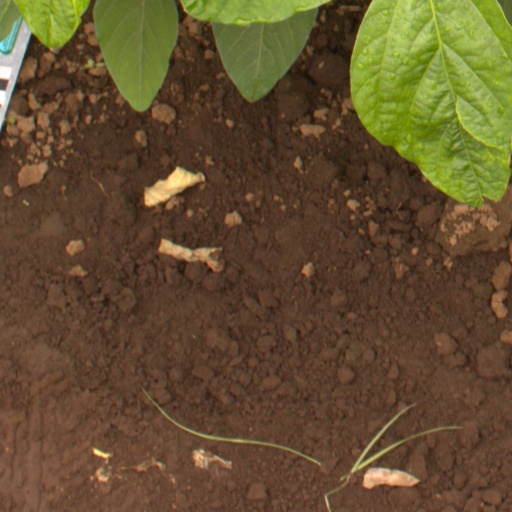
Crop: soybean